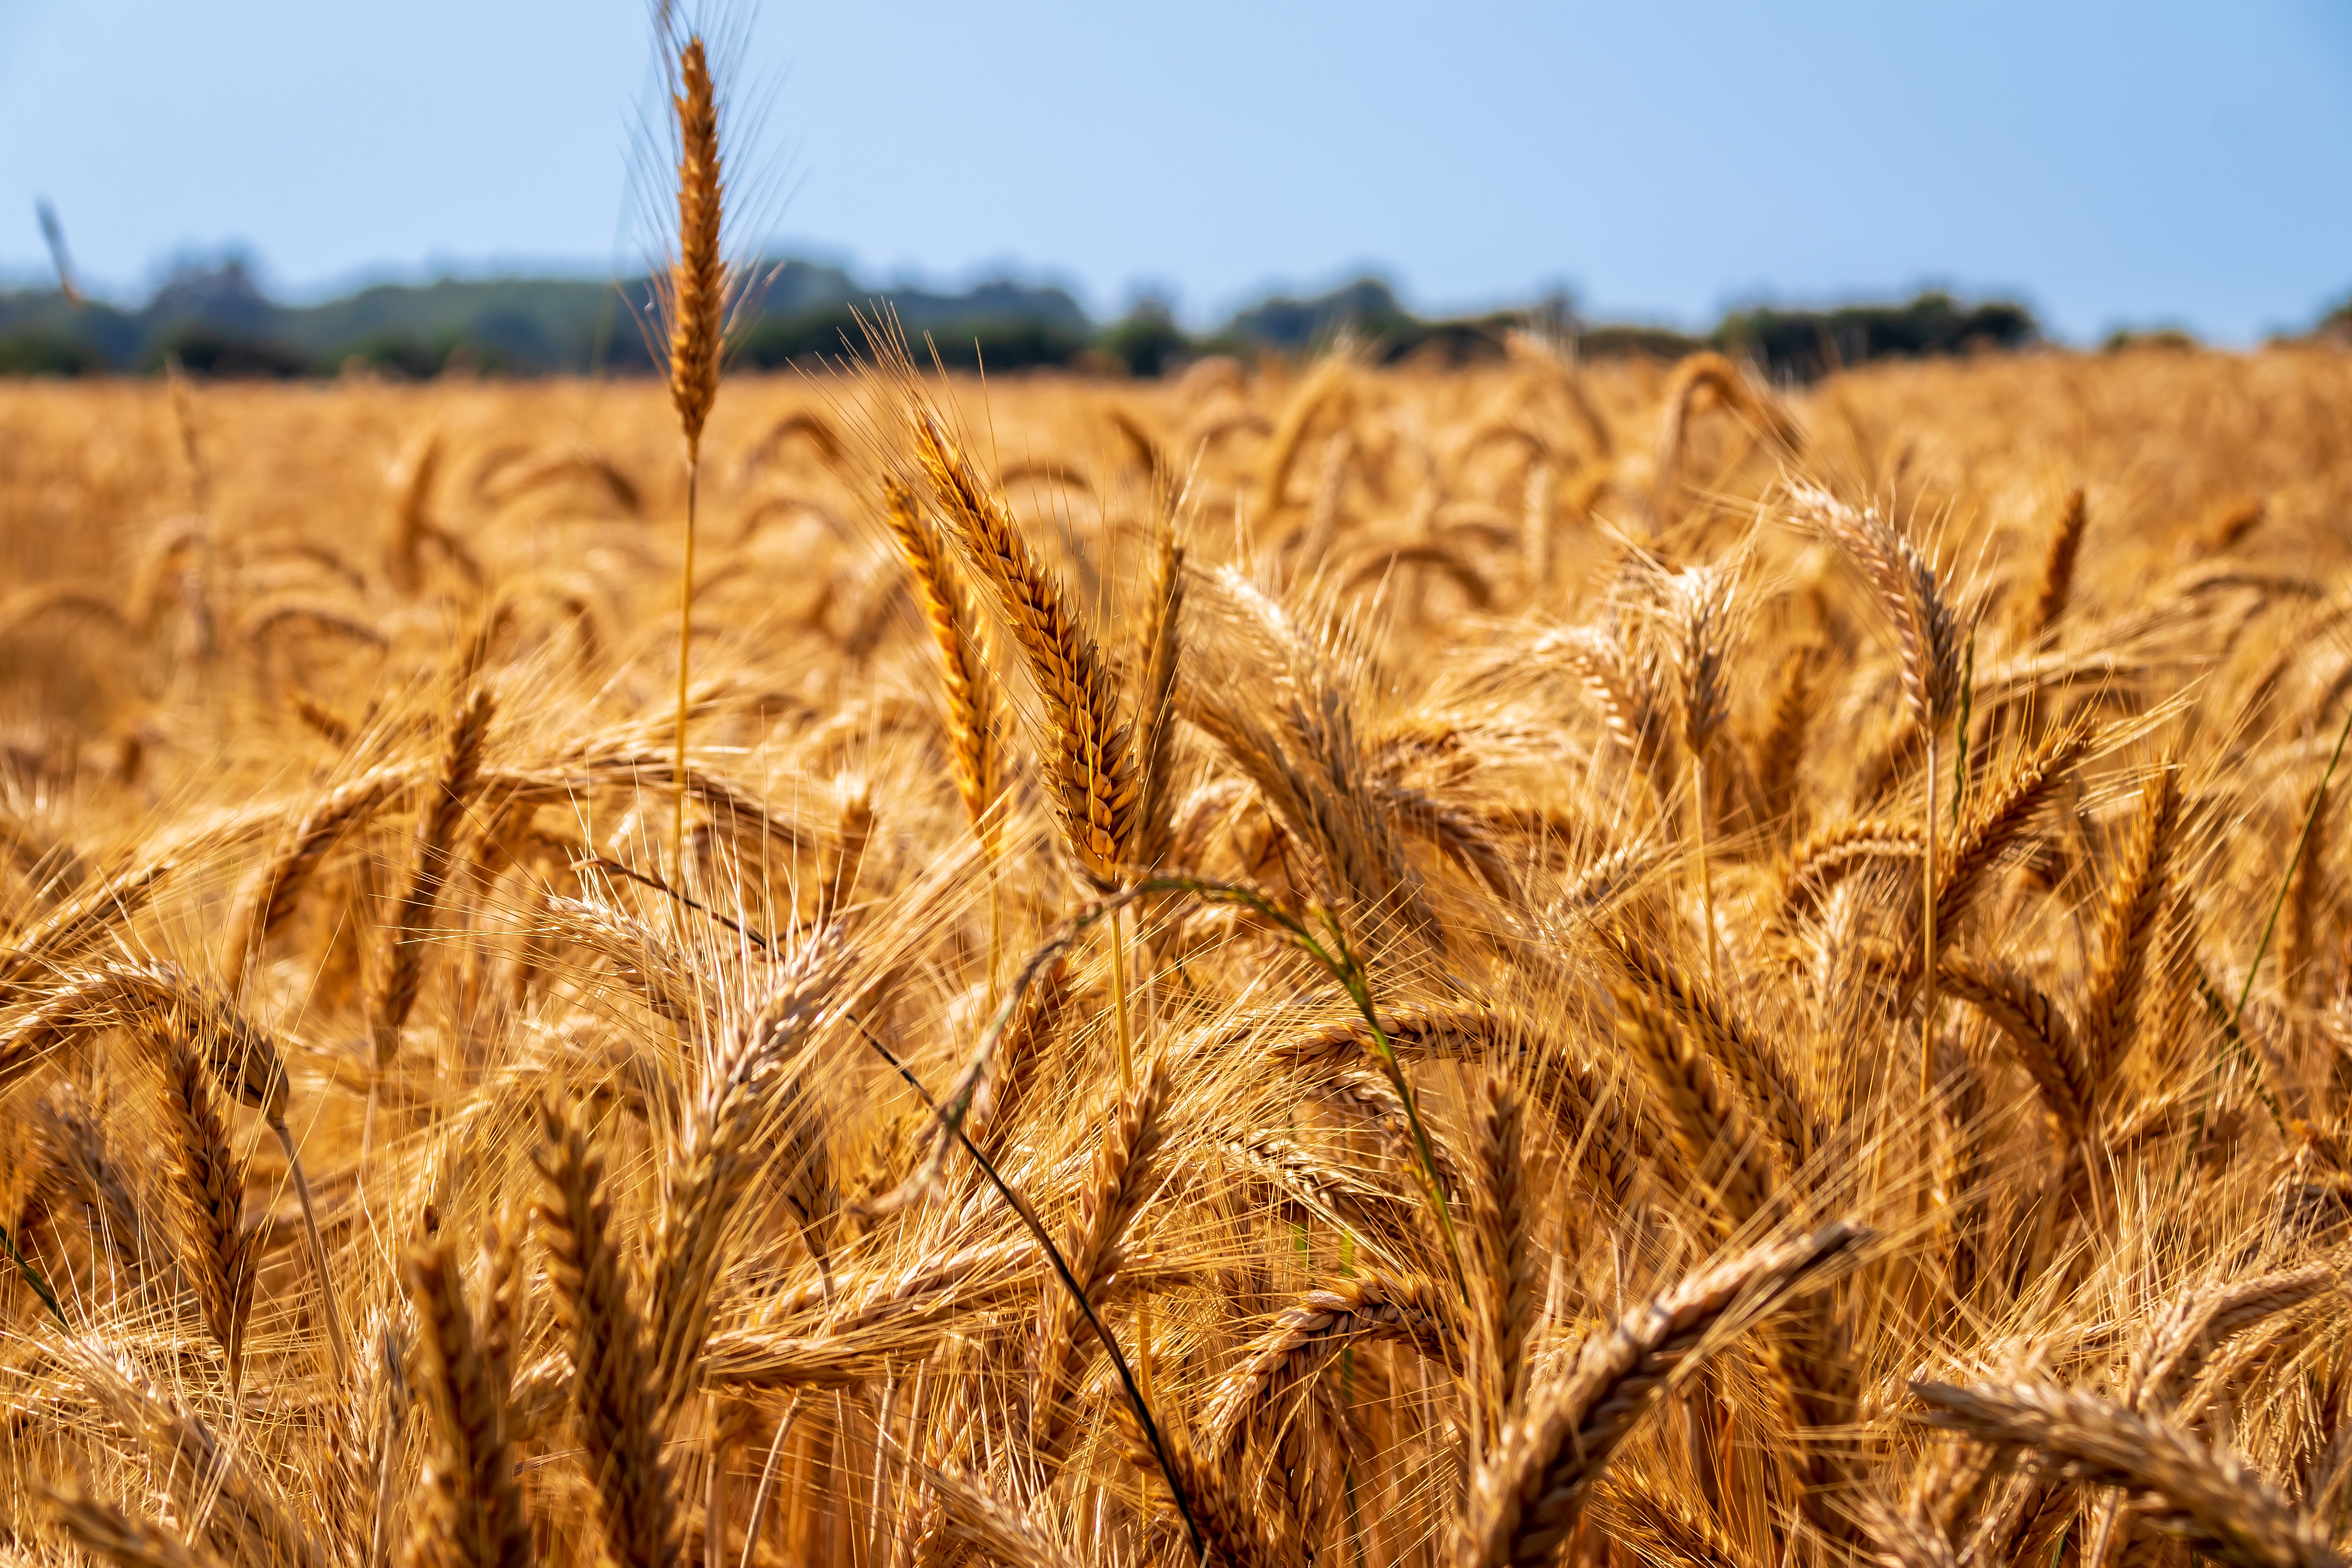
natural, sky, plant, ecoregion, Khorasan wheat, sunlight, grass, People in nature, agriculture, grass family, flowering plant, natural landscape, event, field, grassland, plantation, prairie, landscape, cash crop, wheat, avena, einkorn wheat, poales, crop, durum, dinkel wheat, plant stem, soil, whole grain, harvest, emmer, farm